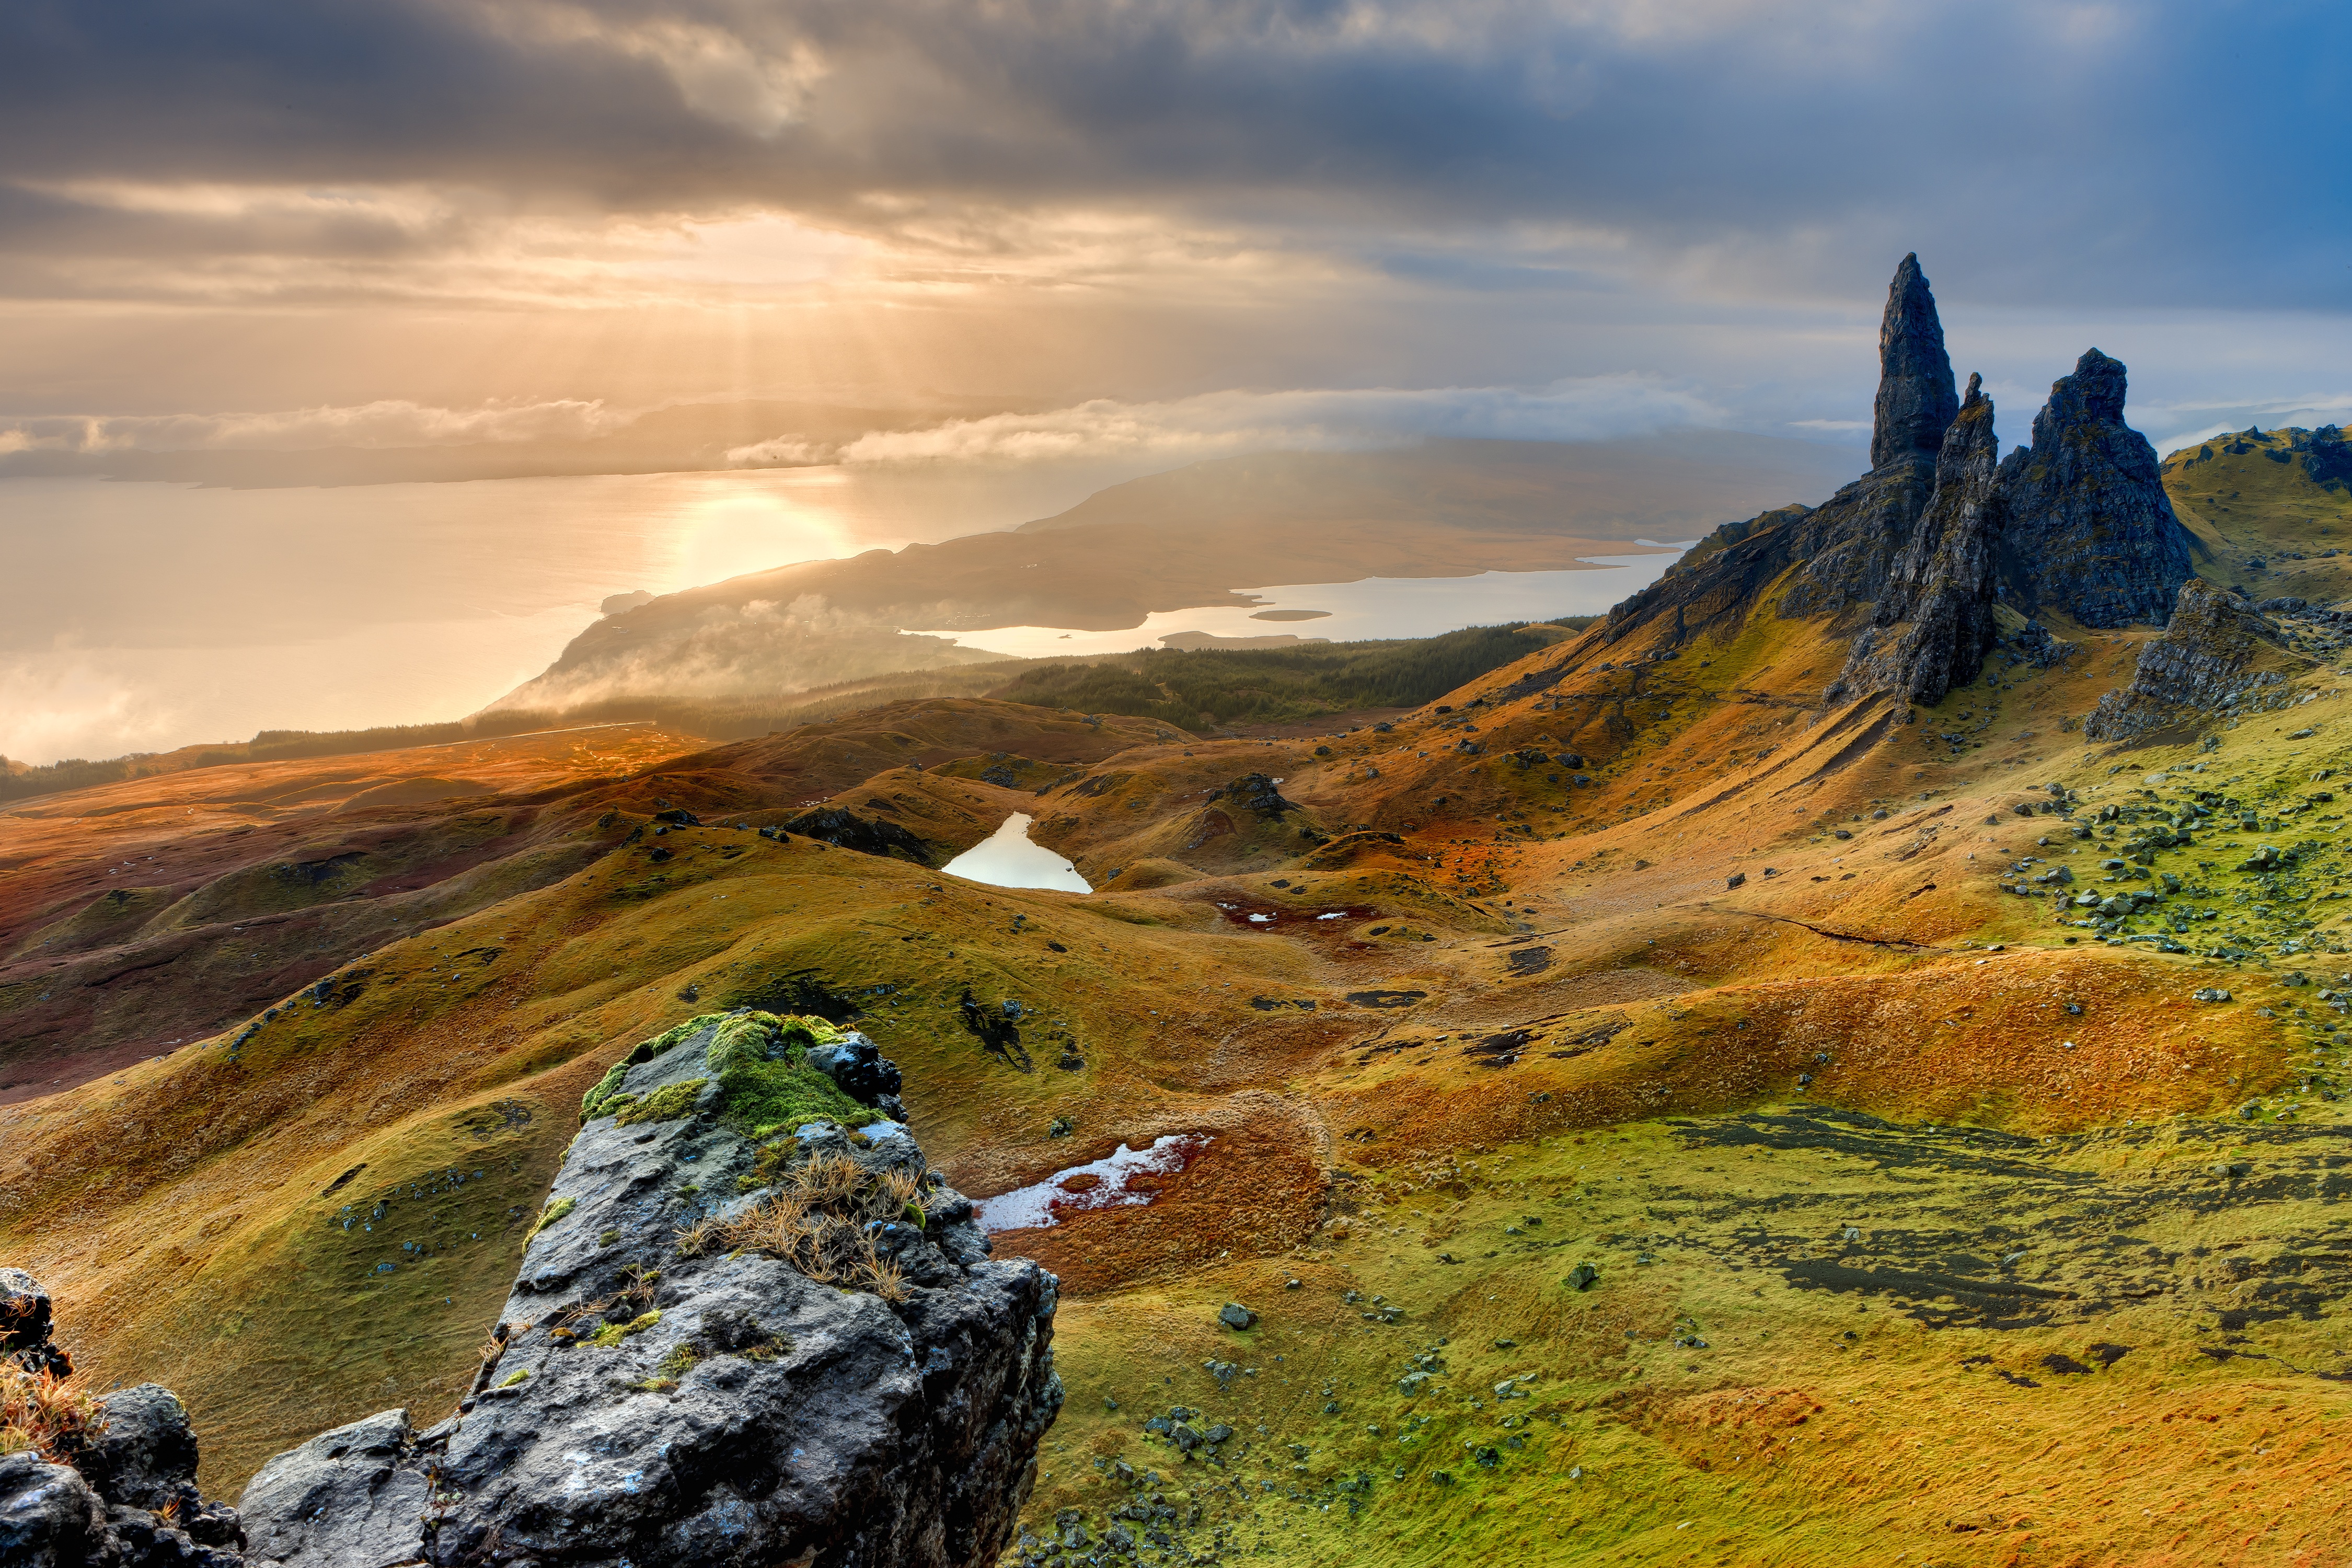
landscape, sea, coast, nature, rock, wilderness, mountain, cloud, sky, sunrise, morning, hill, lake, mountain range, cliff, reflection, autumn, highland, terrain, ridge, summit, hdr, clouds, geology, mountains, alps, plateau, scotland, old man of storr, fell, mood, loch, highlands, united kingdom, distant view, landform, highlands and islands, isle of skye, geographical feature, mountainous landforms